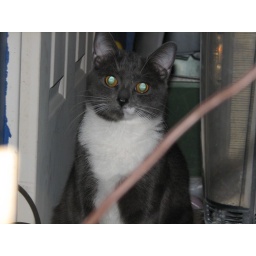
the cat in the gray flannel suit